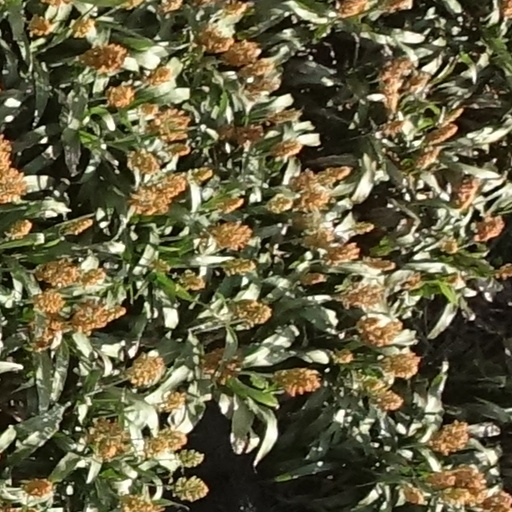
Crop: sorghum